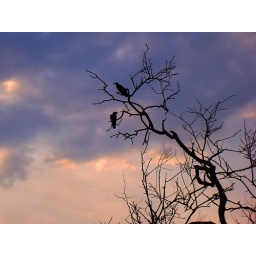
Two birds in tree branches